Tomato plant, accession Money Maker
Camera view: tilt-top (135 deg); turntable rotation: 120 degrees
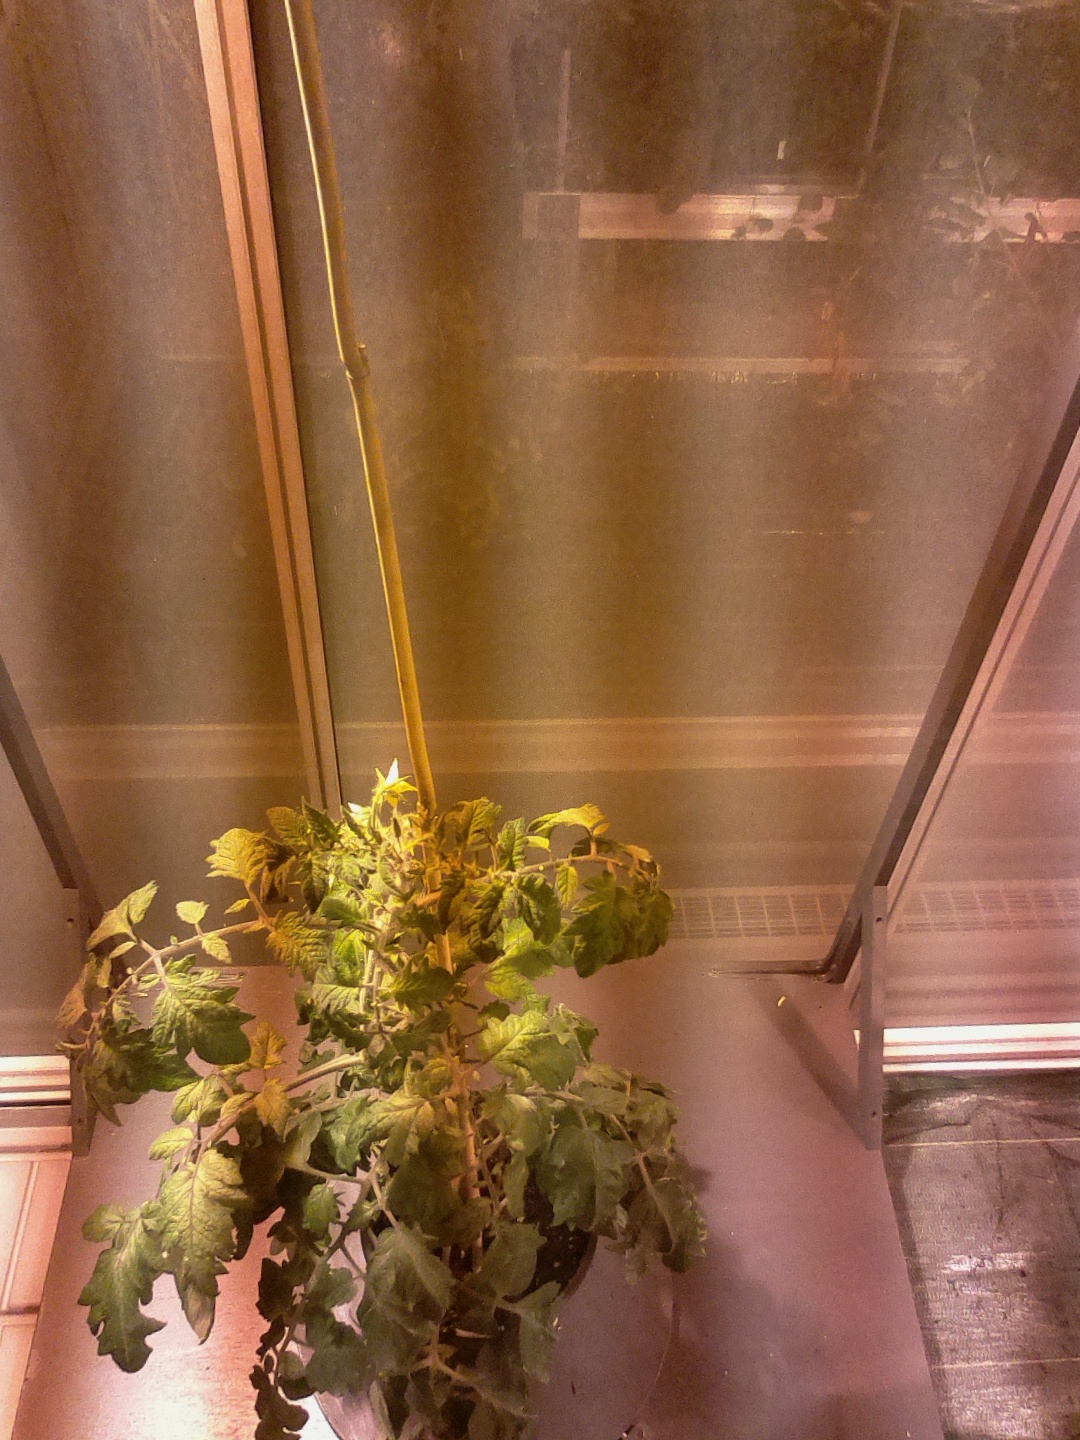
BBCH growth stage 69: End of flowering, 90%-100% of flowers open, more petals falling